Faustini (crater)

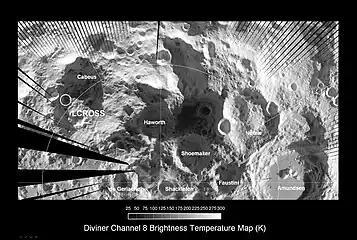
Faustini Crater as imaged by Diviner. "NASA photo".

Faustini is a lunar impact crater that lies near the south pole of the Moon. It is located nearly due south of the much larger crater Amundsen, and is almost attached to Shoemaker to the southwest. About one crater diameter due south is the smaller crater Shackleton at the south pole. A small crater is attached to the eastern rim of Faustini.